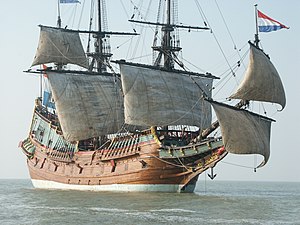
Westerbeek (skib) / Galleri
Westerbeek var en Ostindiefarer, som den 27. januar 1742 sejlede fra havnebyen Gale på den daværende VOC koloni Ceylon, med Forenede Nederlande som mål. Den 2. september 1742 blev skibet slået ud af kurs under en storm og sejler i tæt tåge på land vest for Lopra ved Lopranseiði på Suðuroy, Færøerne. På grund af tågen var det umulig for skibets besætning at navigere ved hjælp af solen eller stjernerne. Skibet blev slået til vrag. Skibet nåede seks ture til det fjerne østen. 10 mand omkom, mens de øvrige 81 reddede livet.